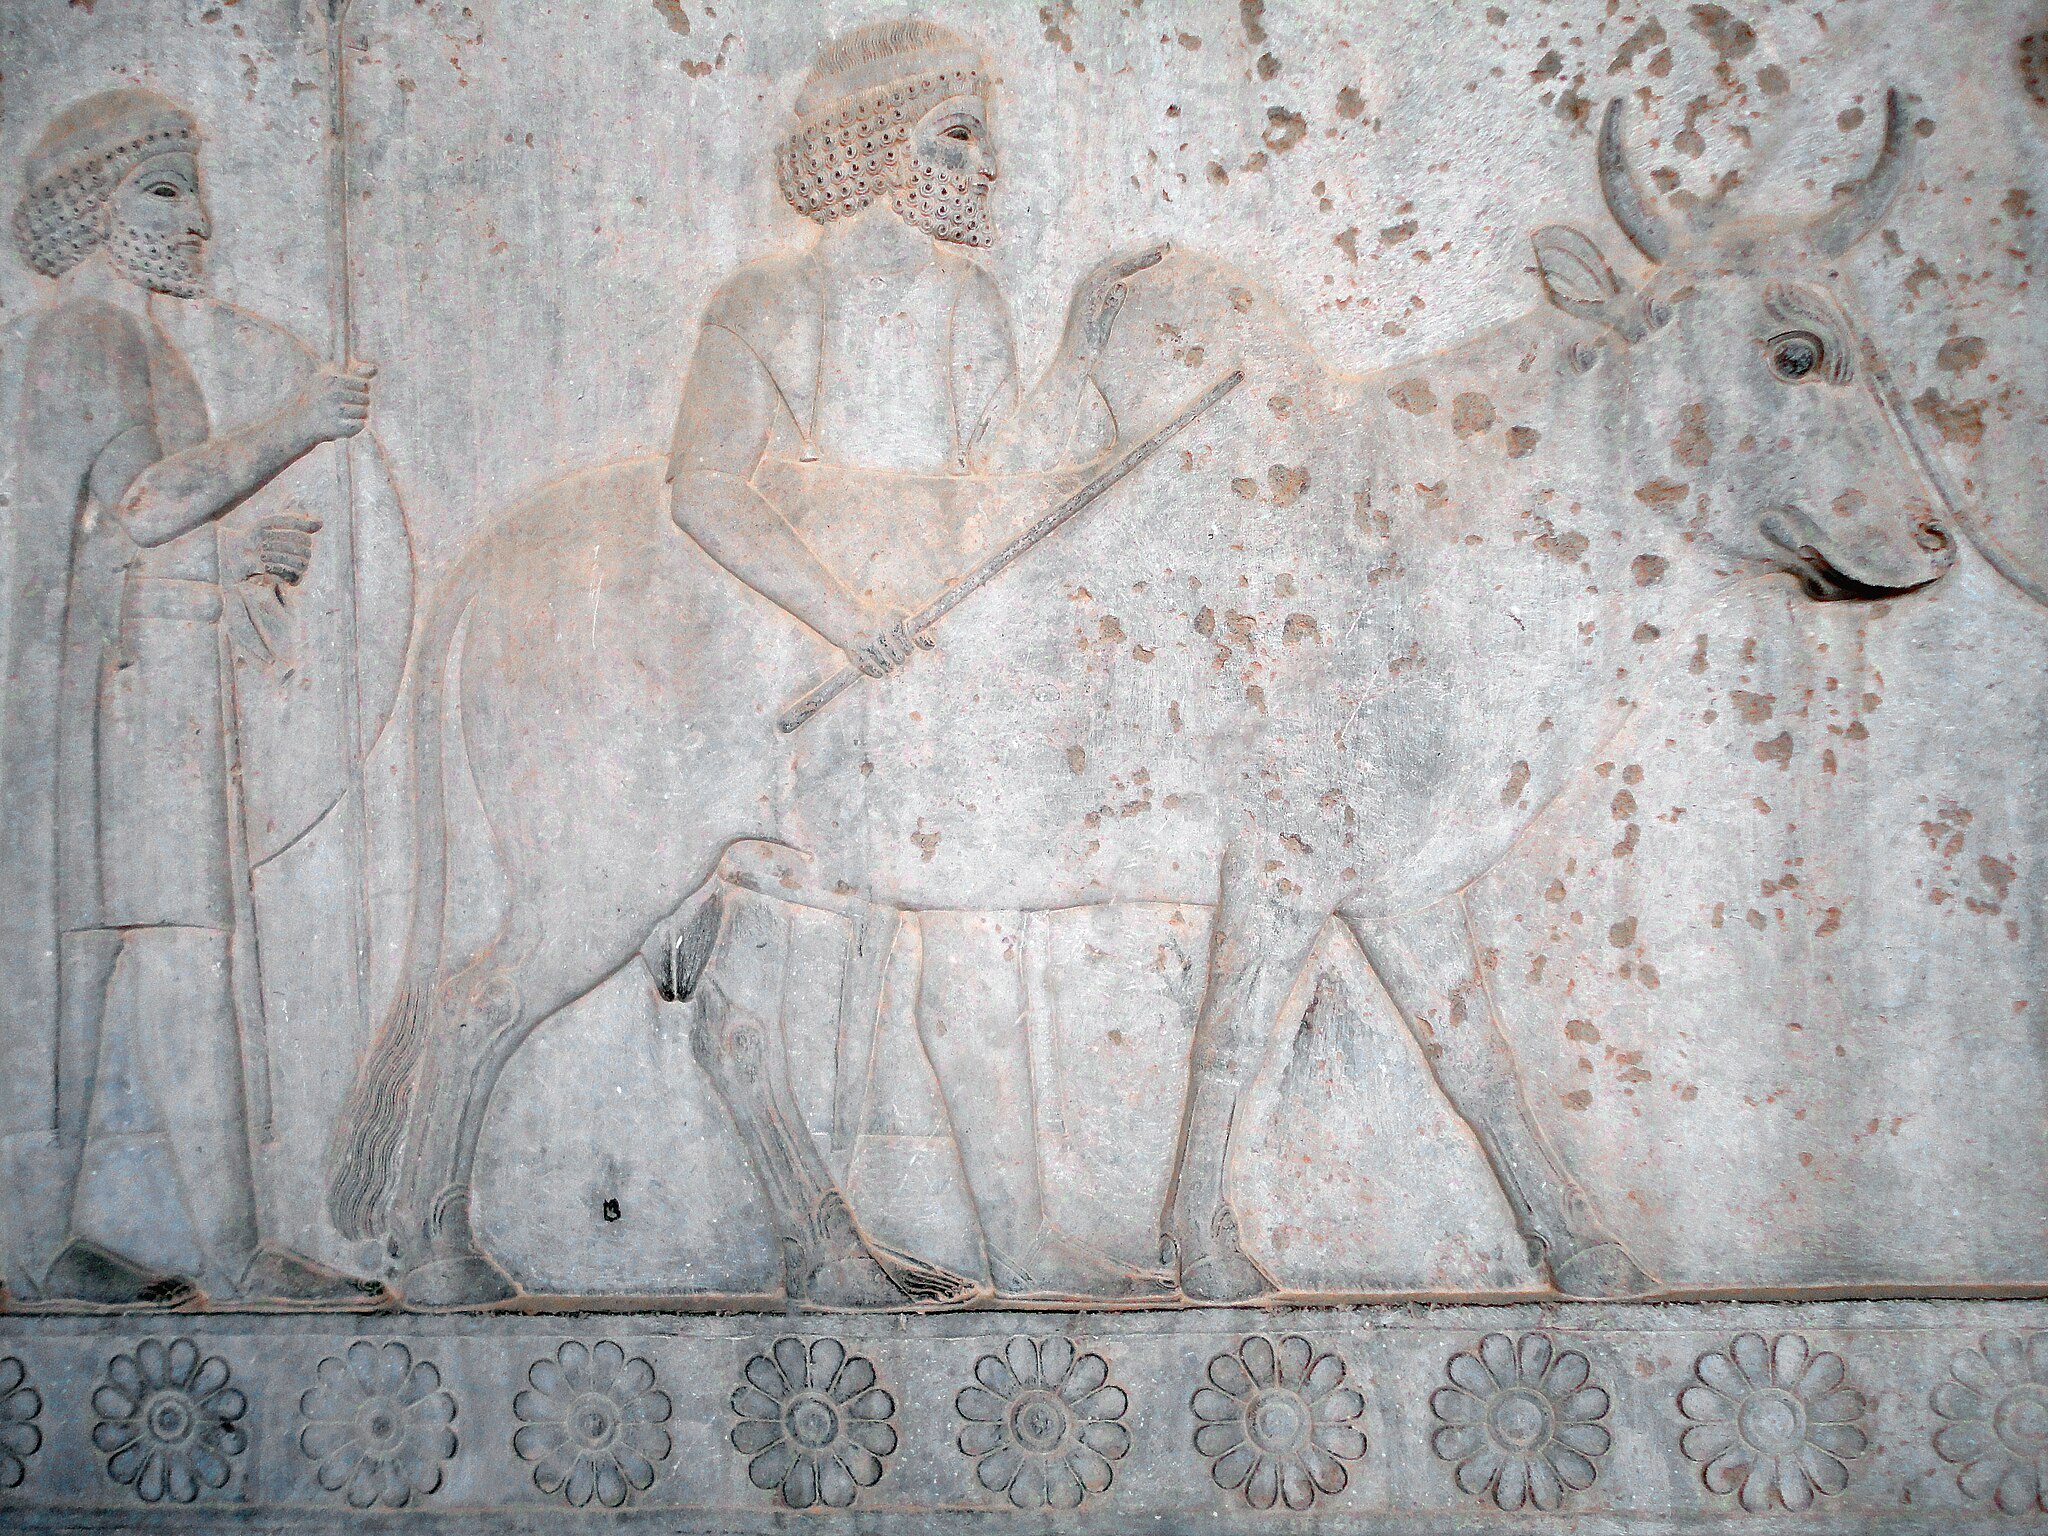
Title: Perseepolis
Description: sculptor in Persepolis
Date: 2011-11-28
Categories: Taken with Sony DSC-W350, Self-published work, 2011 in Persepolis, Gandarian delegation, Apadana